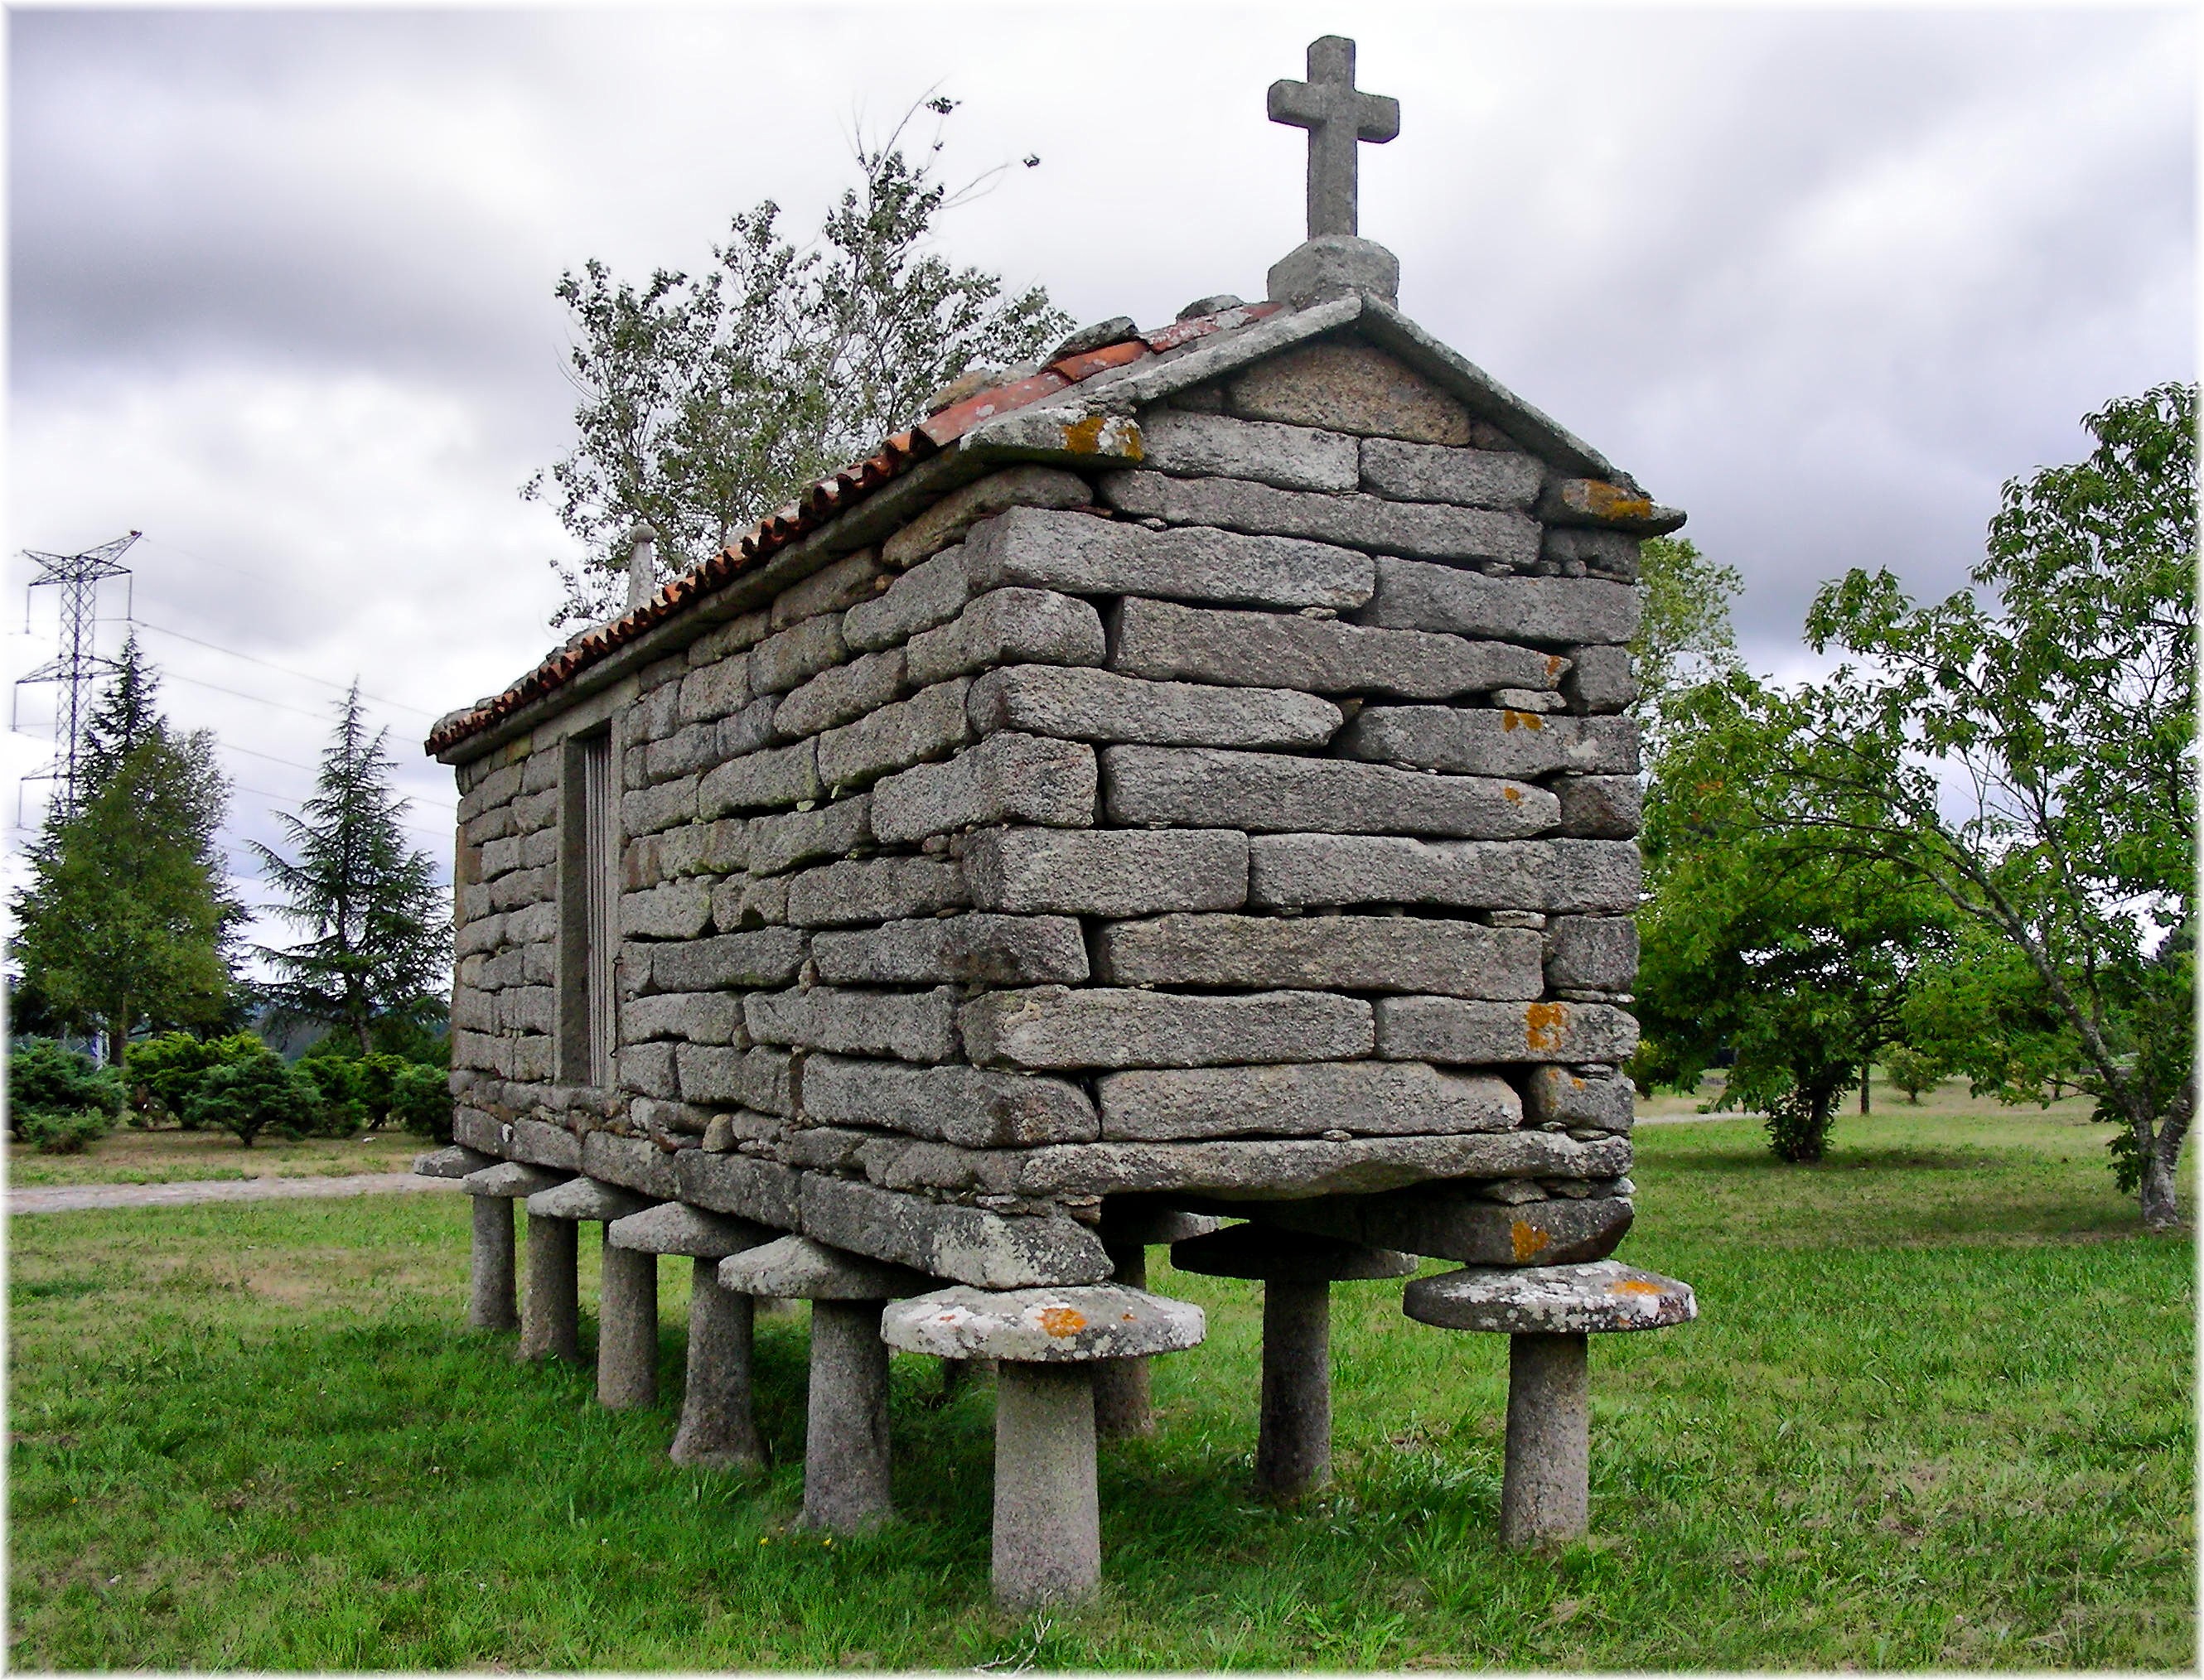
monument, europe, cottage, chapel, spain, europa, galicia, piedra, horreo, pedra, espana, galiza, rural area, provinciacoru a